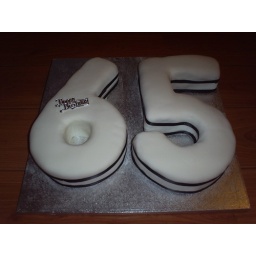
65th Birthday sponge cake covered in white fondant with black ribbon round